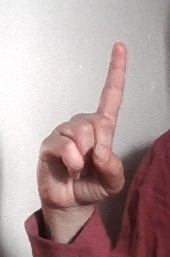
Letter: bb